Henri Jokiharju

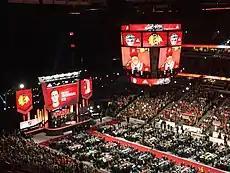
Selected by the Blackhawks at the 2017 NHL entry draft

Jokiharju was brought up first in the Jokerit youth program, playing for their under-16 and under-18 teams in 2013–14 and 2014–15, respectively, before joining the under-18 and under-20 teams of Tappara in 2015–16. In his draft eligible year, 2016–17, Jokiharju went to play for the Portland Winterhawks of the Western Hockey League (WHL). He posted nine goals and 39 assists in 71 games for a total of 48 points. In the playoffs, the Winterhawks defeated the Prince George Cougars in six games before dropping out in five to the Kelowna Rockets, with Jokiharju adding three assists in 11 games during the playoff run. Jokiharju was named to the Western Conference Second-Team All-Star during the 2017–18 season.